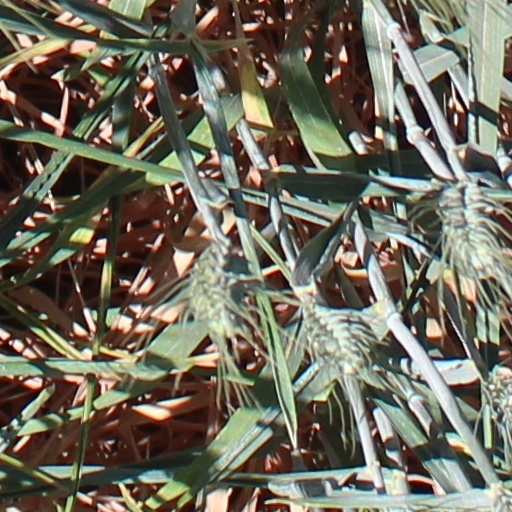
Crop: wheat